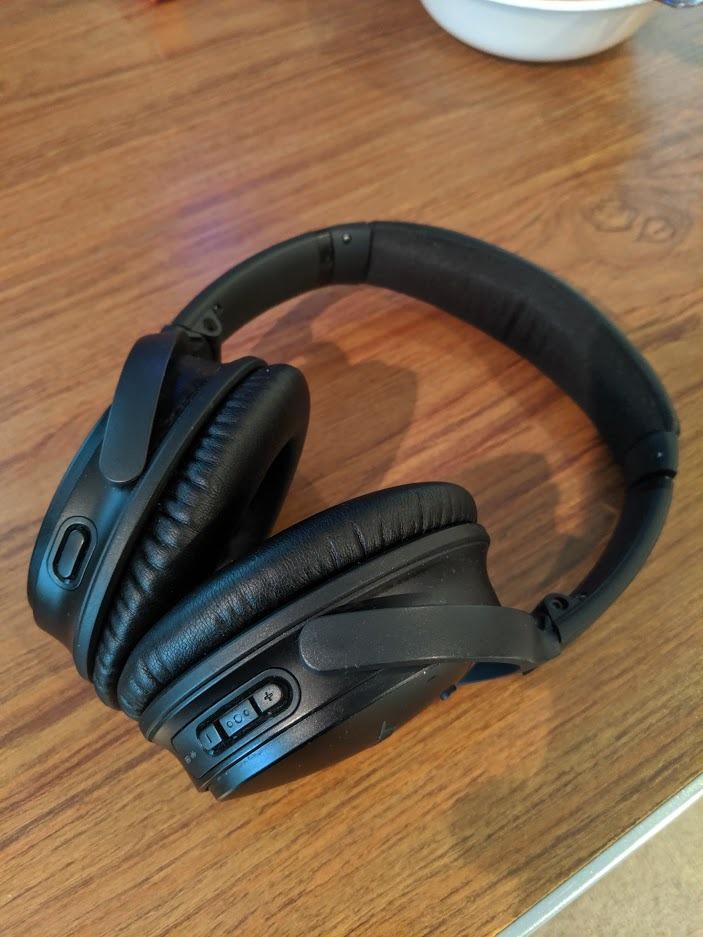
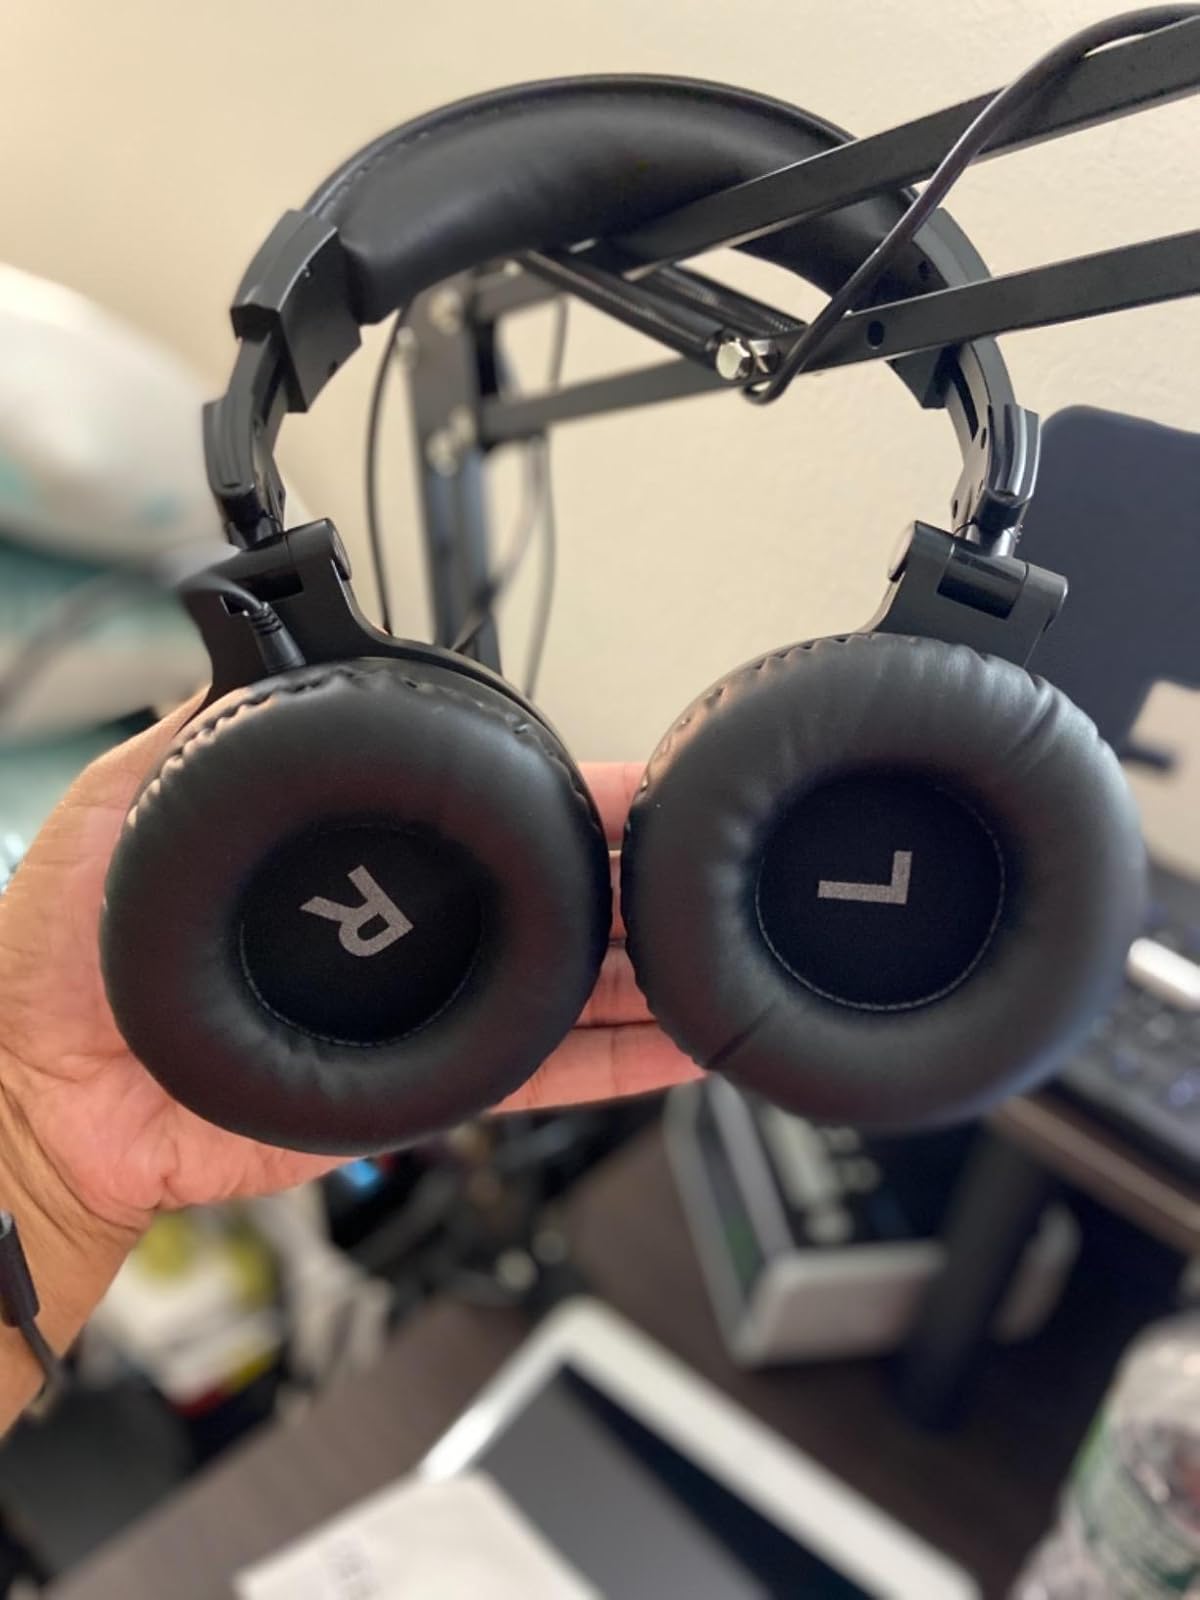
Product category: headphones
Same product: no